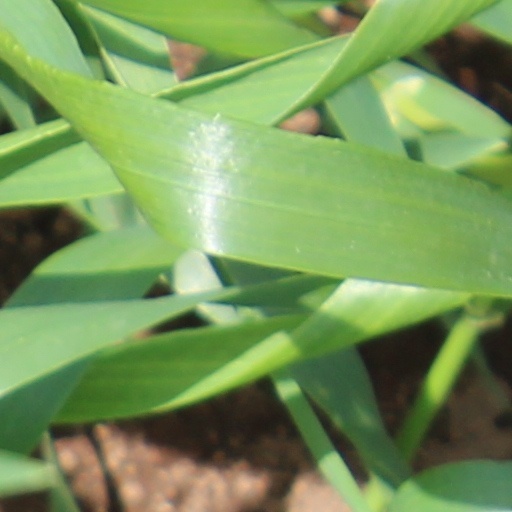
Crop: wheat